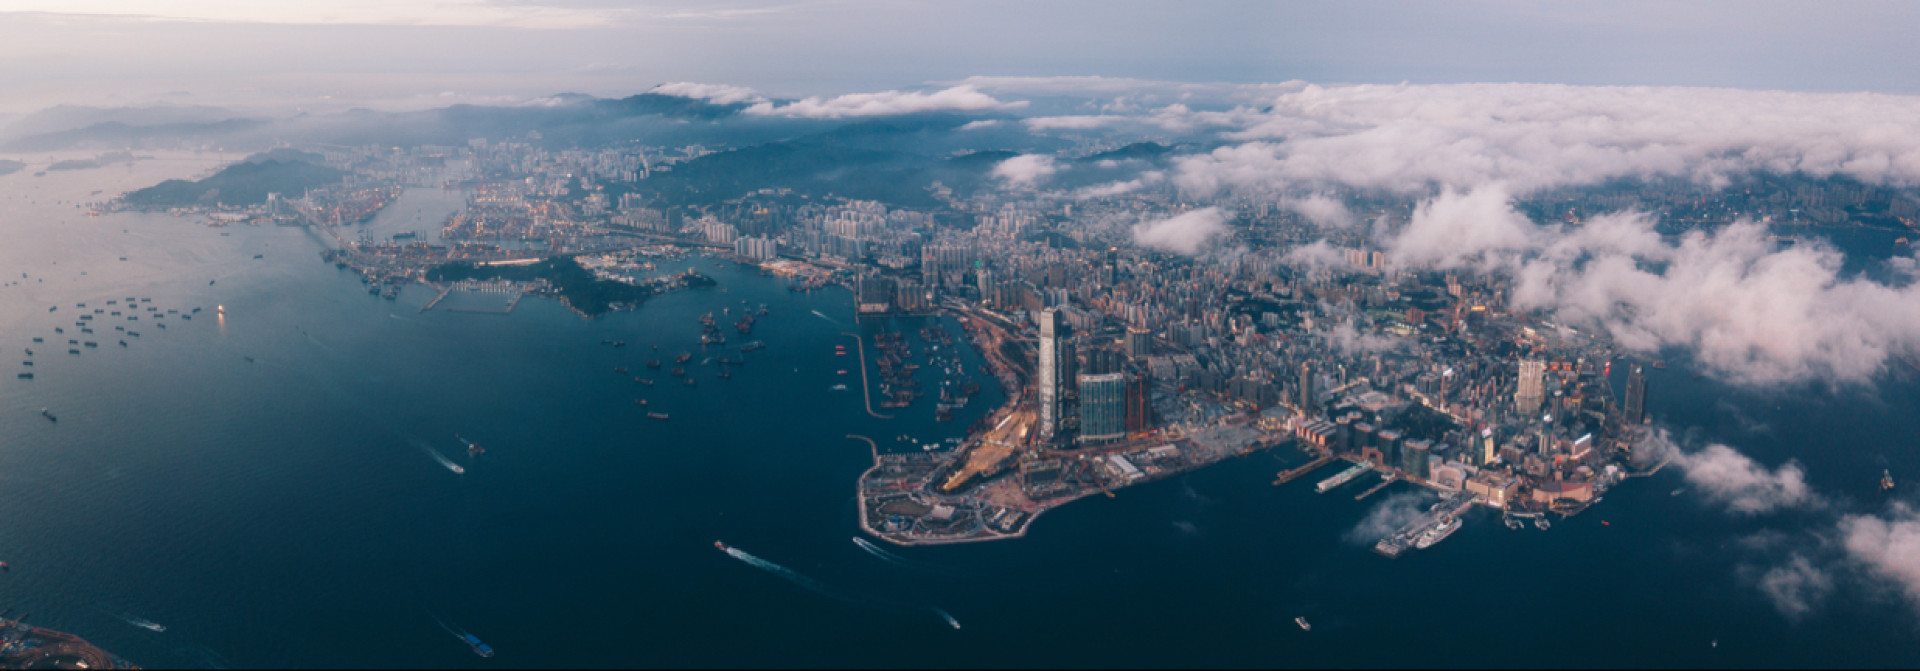
city, aerial photography, water resources, water, bird's eye view, metropolitan area, sky, urban area, atmosphere, photography, inlet, estuary, landscape, urban design, cityscape, spit, earth, island, bay, coastal and oceanic landforms, river, channel, peninsula, panorama, coast